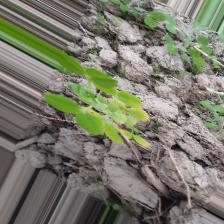
Label: Normal